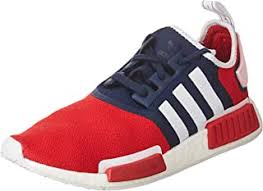
Label: Sneaker